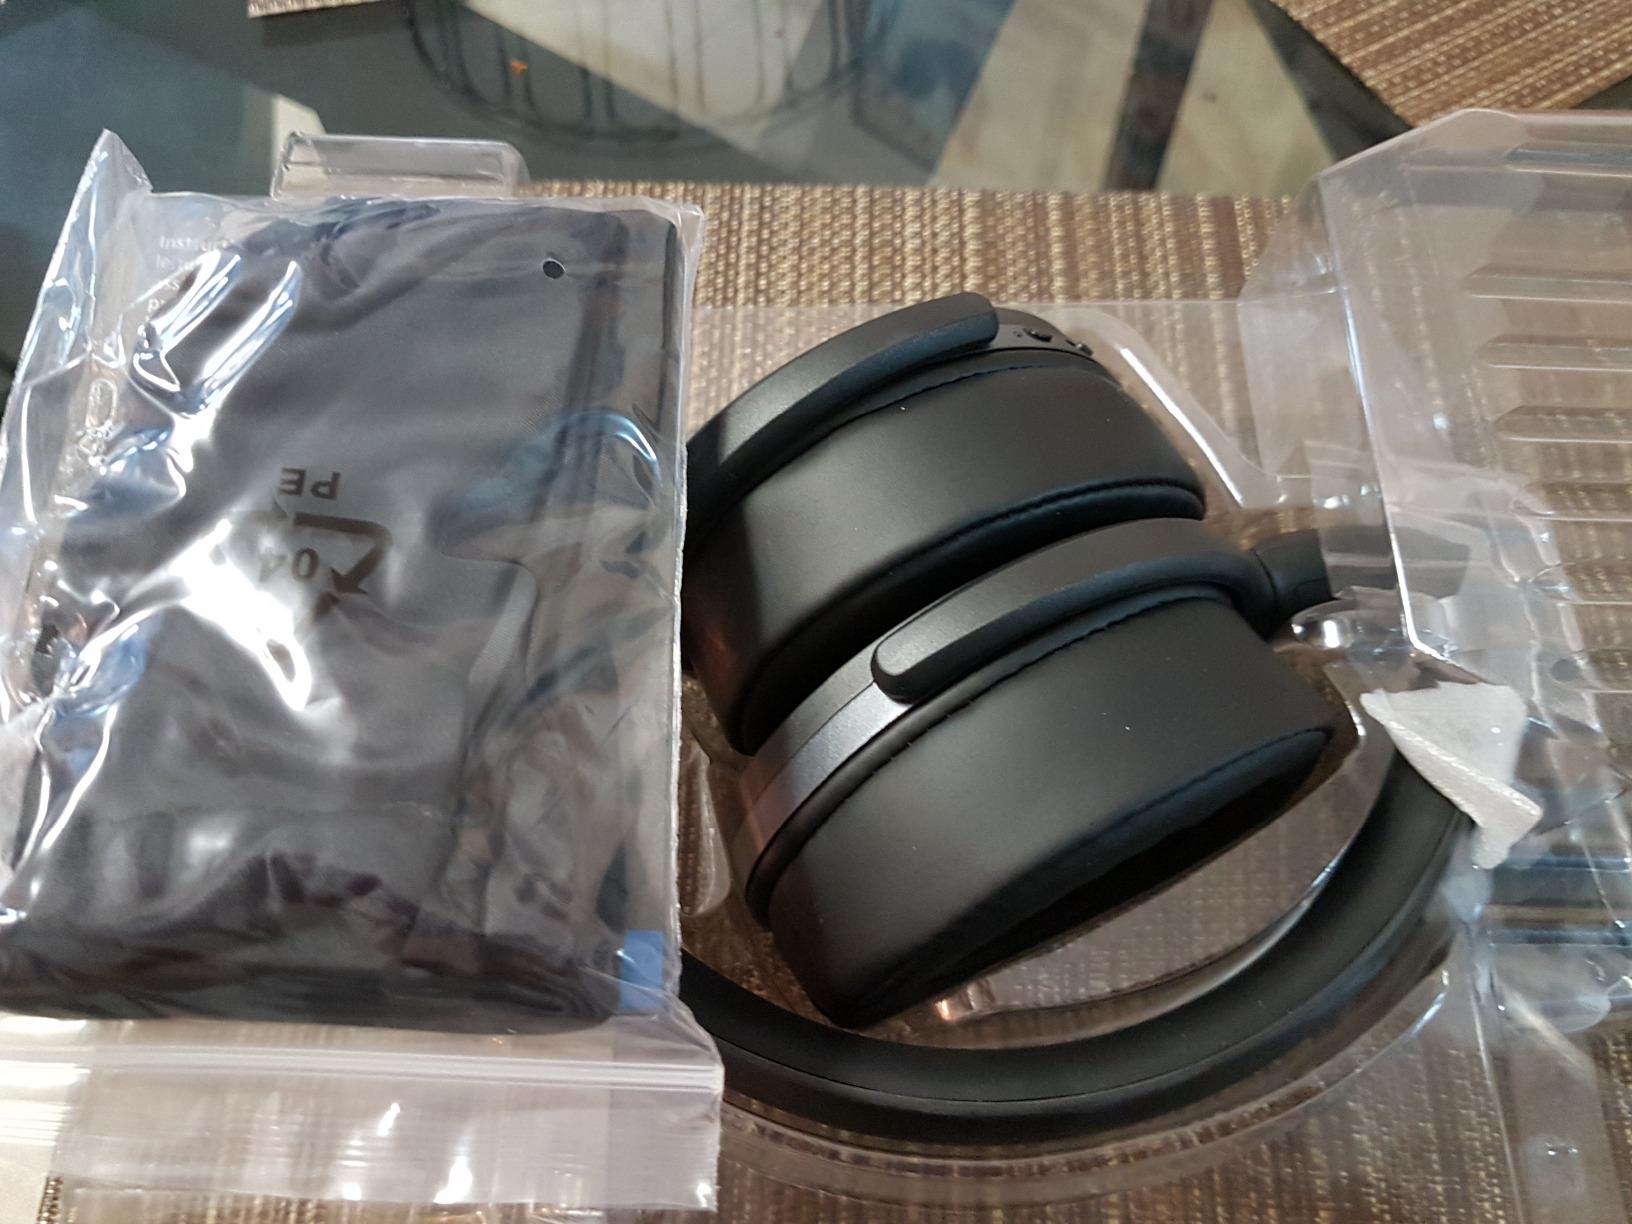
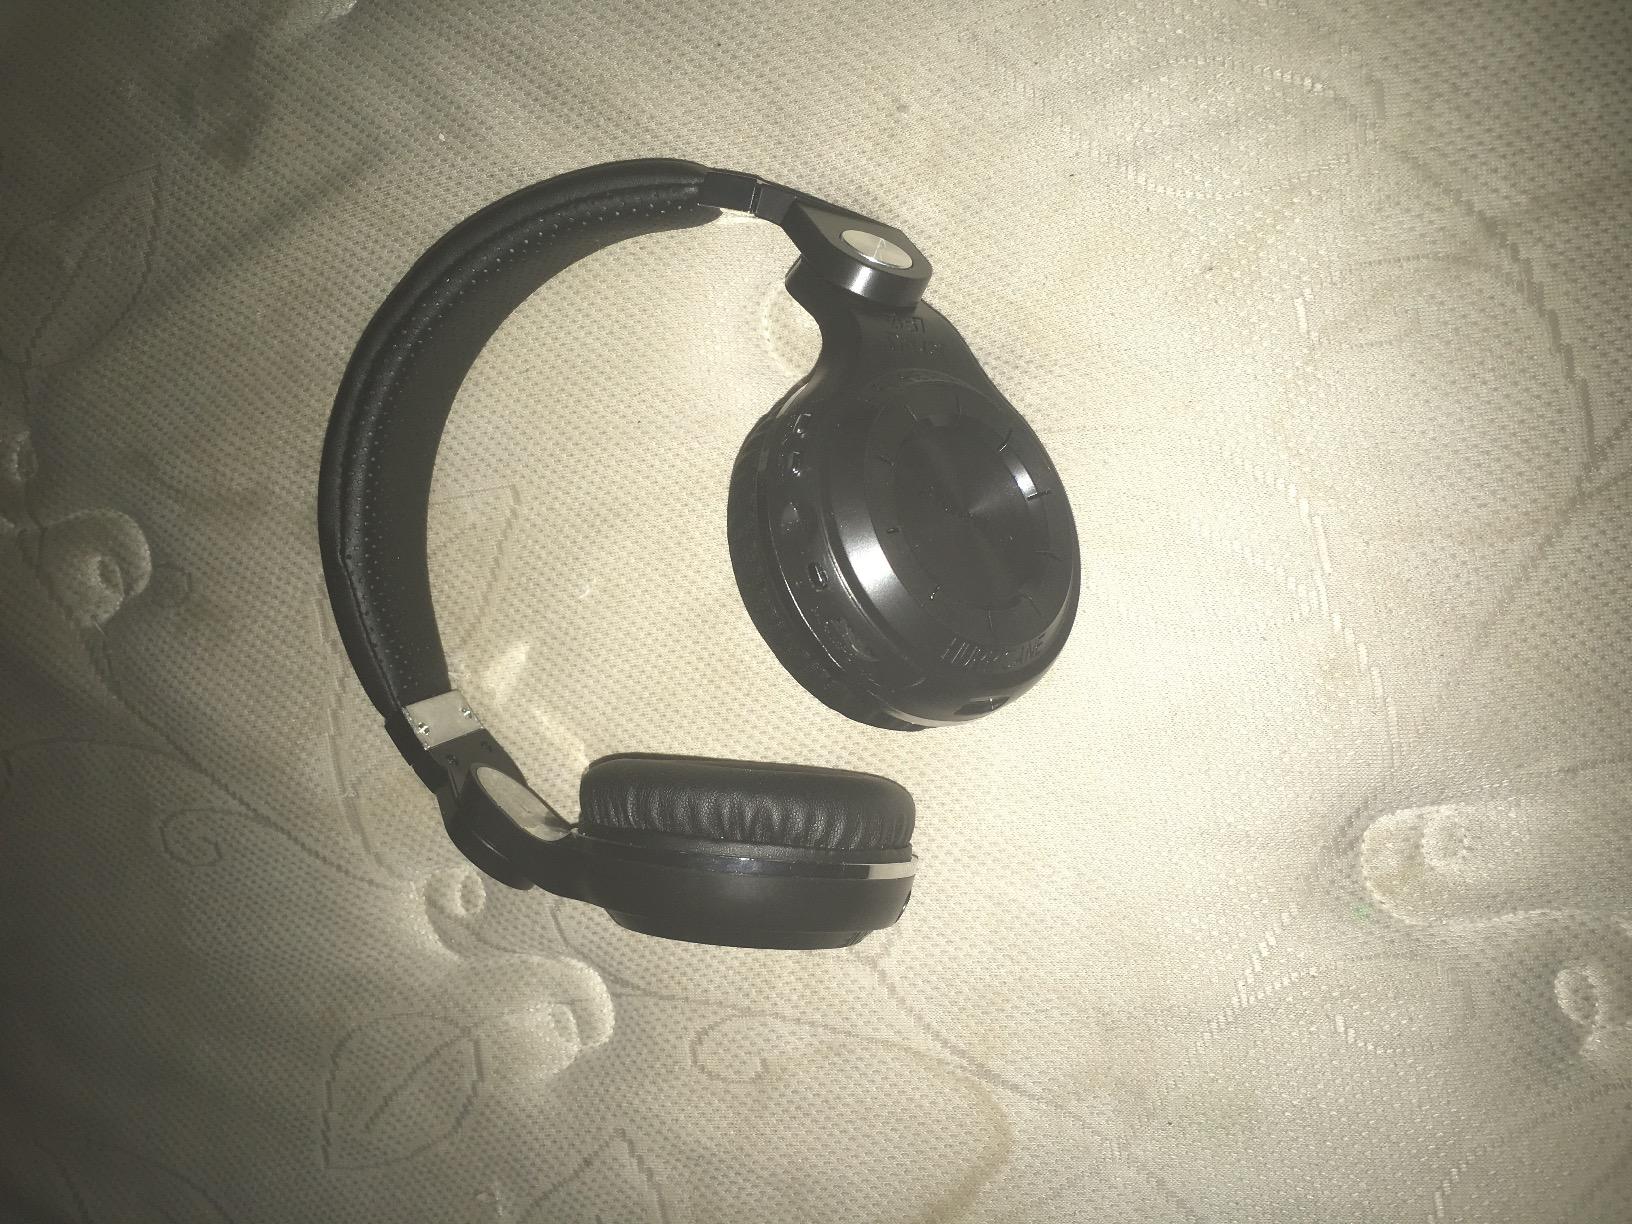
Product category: headphones
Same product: no